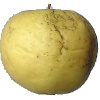
Label: Apple Golden 1